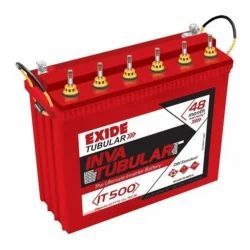
Label: Exide_Battery